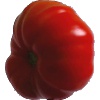
Label: Tomato 3